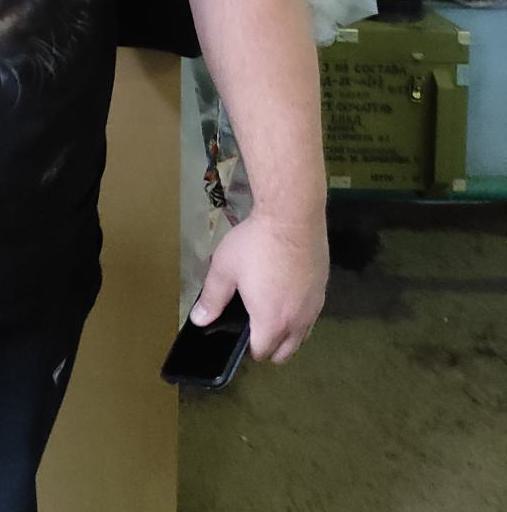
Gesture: no_gesture